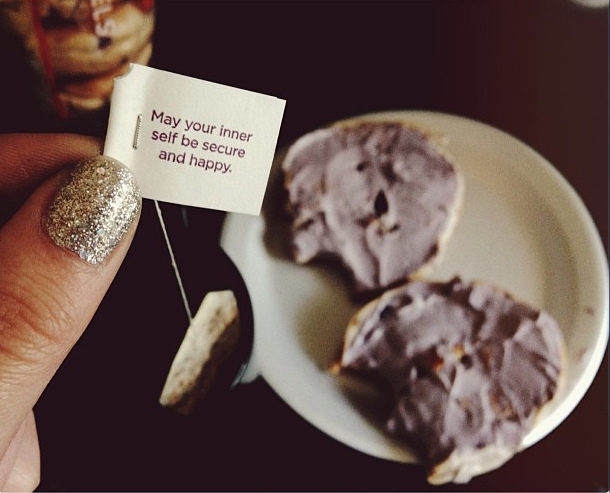
user: Given an image and a question. Answer the question in a short answer. Question: What topping is on the bagel? Short Answer:
assistant: cream cheese